Vacuum tube

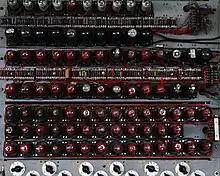
Vacuum tubes seen on end in a recreation of the World War II-era Colossus computer at Bletchley Park, England

Vacuum tubes used as switches made electronic computing possible for the first time, but the cost and relatively short mean time to failure of tubes were limiting factors. "The common wisdom was that valveswhich, like light bulbs, contained a hot glowing filamentcould never be used satisfactorily in large numbers, for they were unreliable, and in a large installation too many would fail in too short a time". Tommy Flowers, who later designed Colossus, "discovered that, so long as valves were switched on and left on, they could operate reliably for very long periods, especially if their 'heaters' were run on a reduced current". In 1934 Flowers built a successful experimental installation using over 3,000 tubes in small independent modules; when a tube failed, it was possible to switch off one module and keep the others going, thereby reducing the risk of another tube failure being caused; this installation was accepted by the Post Office (who operated telephone exchanges). Flowers was also a pioneer of using tubes as very fast (compared to electromechanical devices) electronic switches. Later work confirmed that tube unreliability was not as serious an issue as generally believed; the 1946 ENIAC, with over 17,000 tubes, had a tube failure (which took 15 minutes to locate) on average every two days. The quality of the tubes was a factor, and the diversion of skilled people during the Second World War lowered the general quality of tubes. During the war Colossus was instrumental in breaking German codes. After the war, development continued with tube-based computers including, military computers ENIAC and Whirlwind, the Ferranti Mark 1 (one of the first commercially available electronic computers), and UNIVAC I, also available commercially.